1948 Toronto municipal election

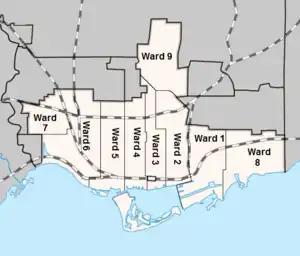
Ward boundaries used in the 1948 election

Results taken from the January 2, 1949 "Globe and Mail" and might not exactly match final tallies. Ward 4 results from January 5, 1948, issue.